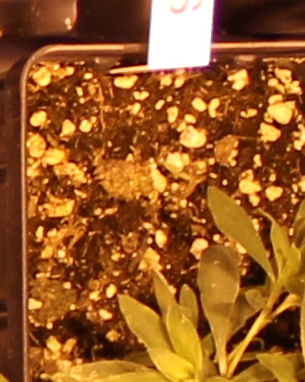
Label: Kochia